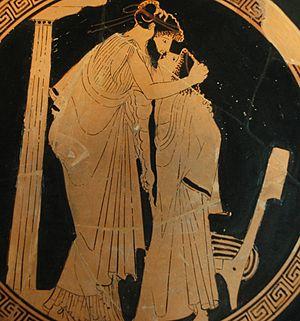
Éraste (amant) embrassant son éromène (aimé), détail d'une coupe attique à figures rouges, v. 480 av. J.-C.